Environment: real
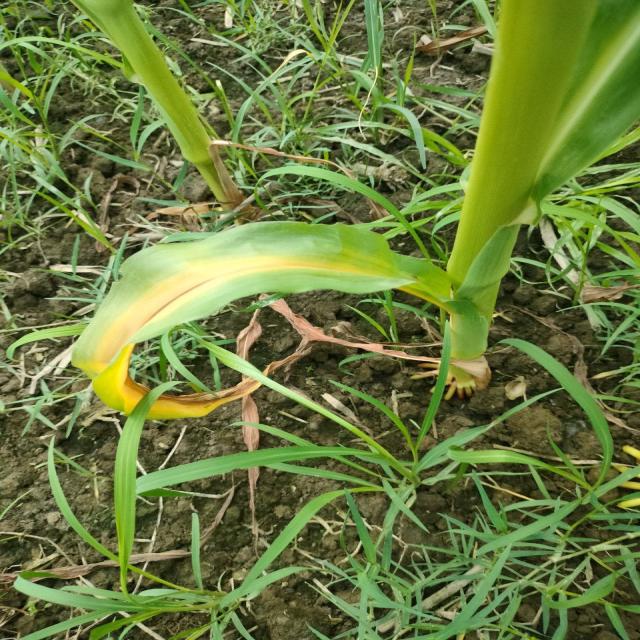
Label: nitrogen_deficiency